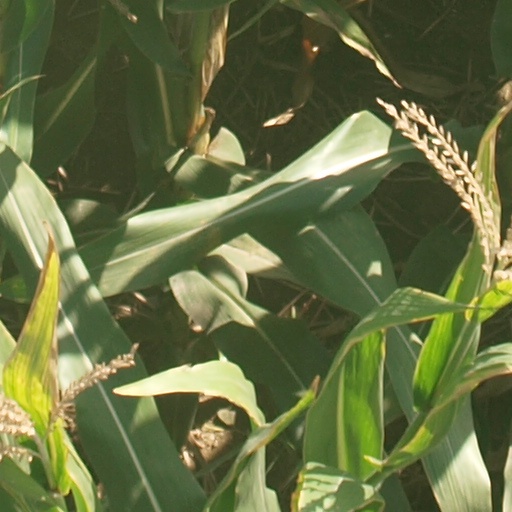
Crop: maize; corn